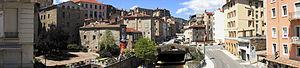
Le pont Valgelas
Annonay est une commune française située dans le département de l'Ardèche, en région Auvergne-Rhône-Alpes. Comptant plus de 16 000 habitants, Annonay est la commune la plus peuplée d'Ardèche.